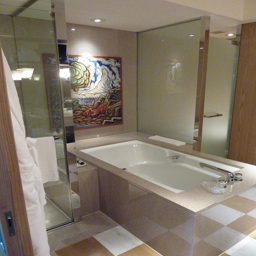
The bathroom has two glass walls beside the large tub.
A bathroom that has a painting above a bathtub.
A view of a very elegant bathroom, with the tiles reflecting off the tub.
A bathroom with a large tub and tiled floors.
A bathroom with a large marble tub under a painting.